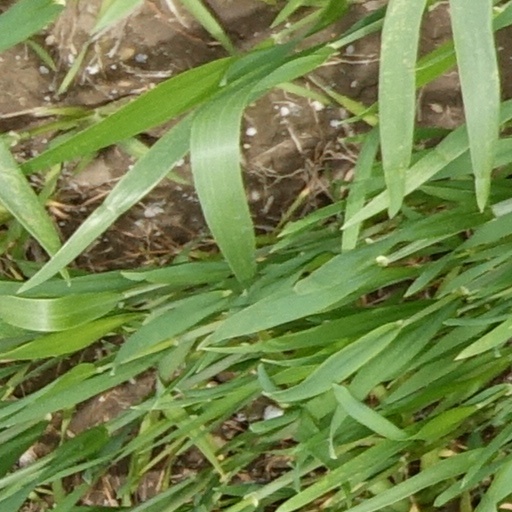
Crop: wheat